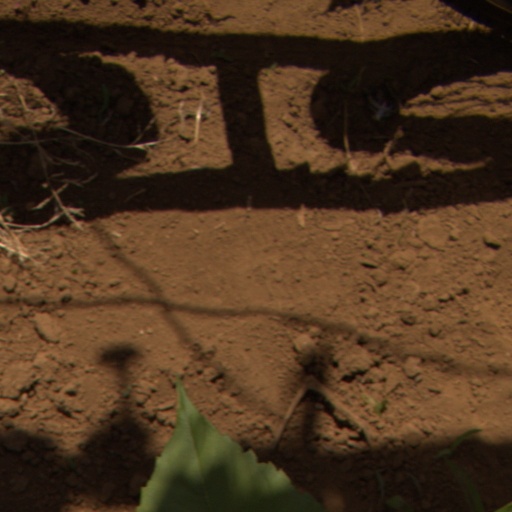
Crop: Jerusalem artichoke